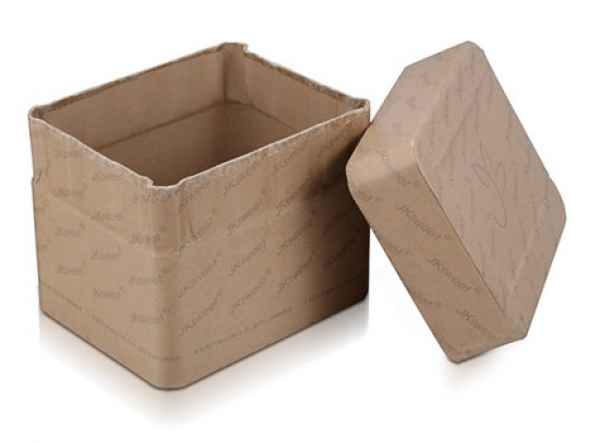
Label: cardboard